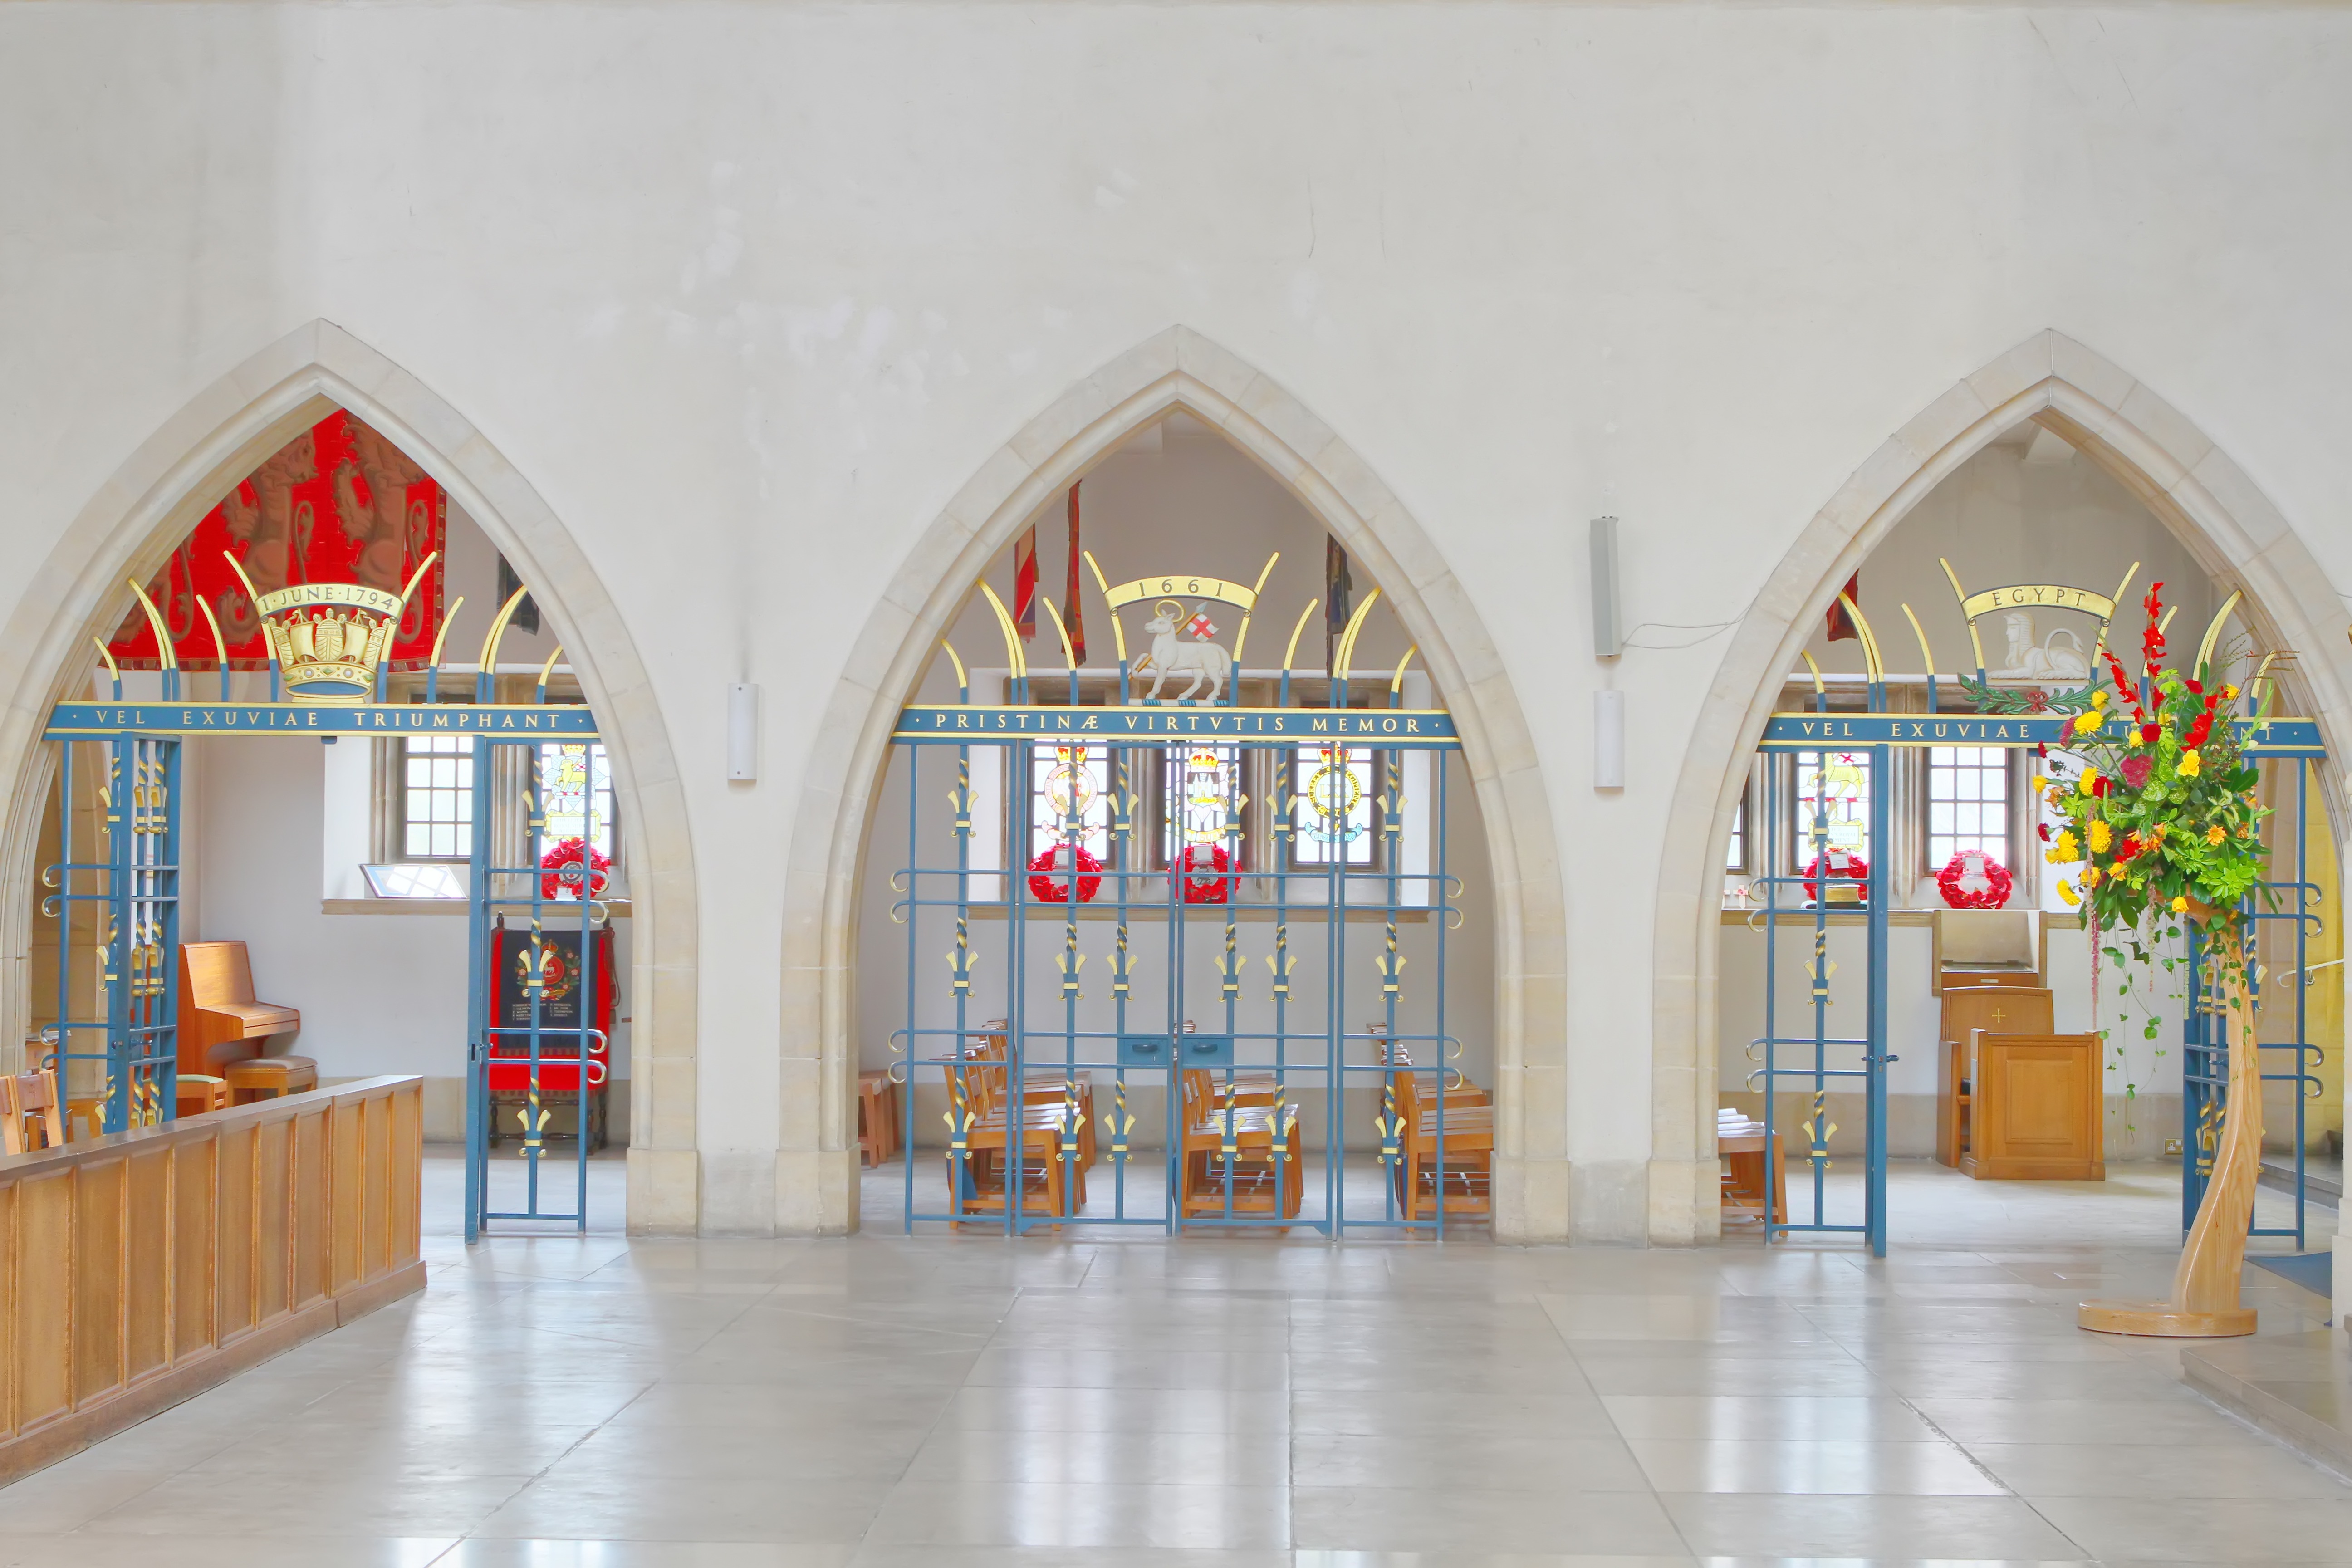
architecture, window, building, palace, hall, religion, church, cathedral, chapel, praying, place of worship, interior design, aisle, uk, england, synagogue, tourist attraction, estate, guildford, art gallery